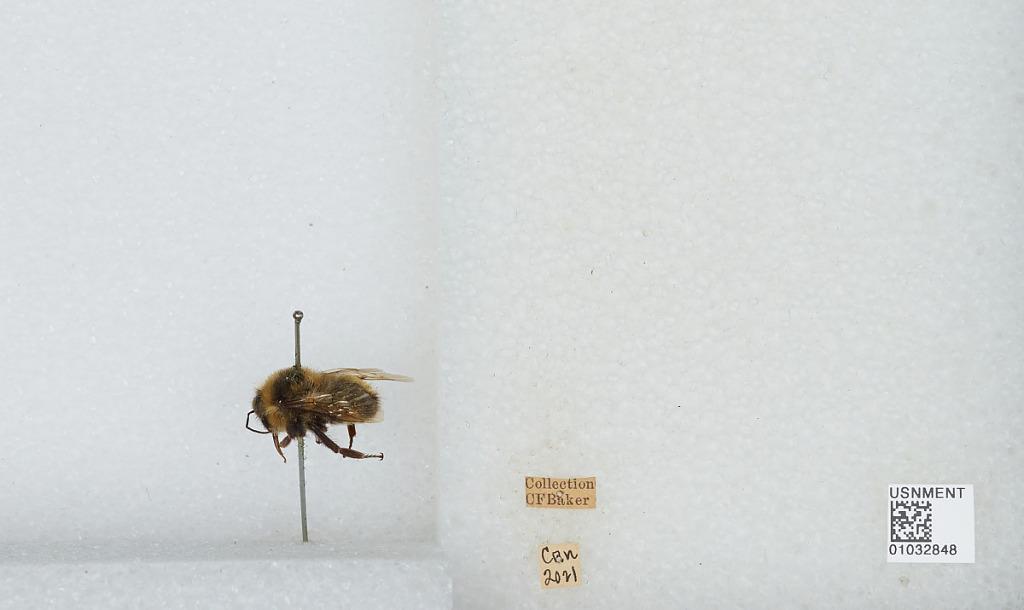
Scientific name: Bombus (Cullumanobombus) rufocinctus Cresson
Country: Canada